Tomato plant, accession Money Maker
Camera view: tilt-top (135 deg); turntable rotation: 30 degrees
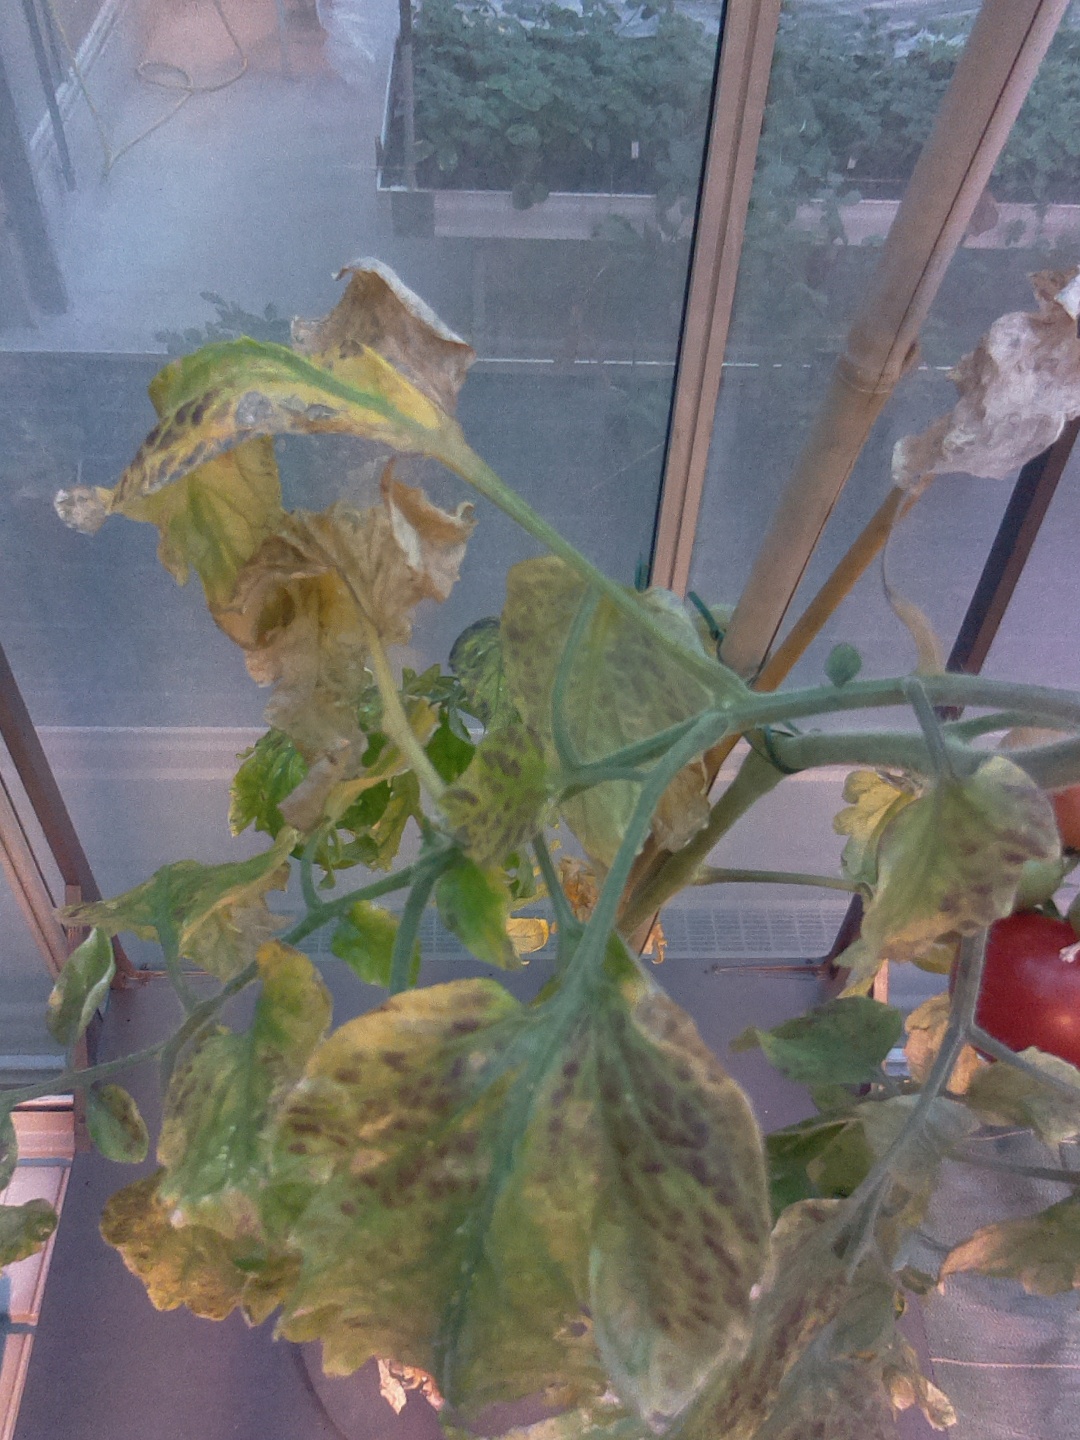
BBCH growth stage 82: 20%-30% of fruits show typical fully ripe color